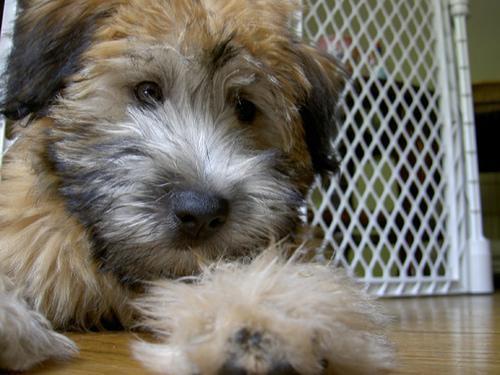
wheaten terrier